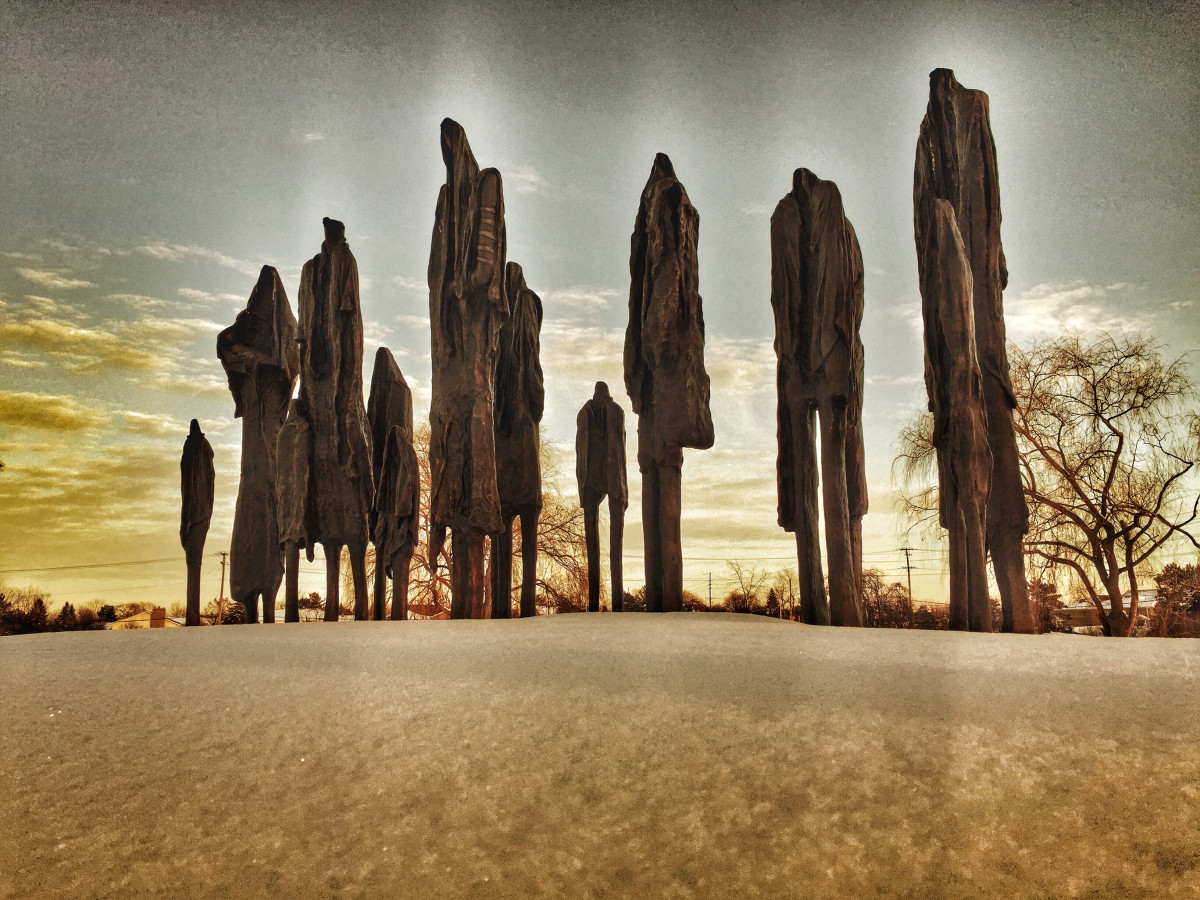
Tags: painting, temple, image, modern art